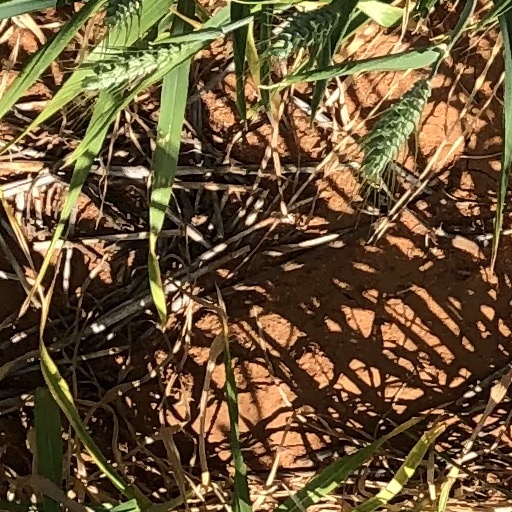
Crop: wheat